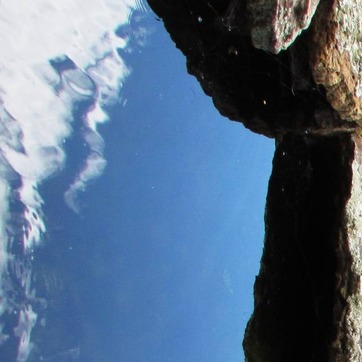
Material: water